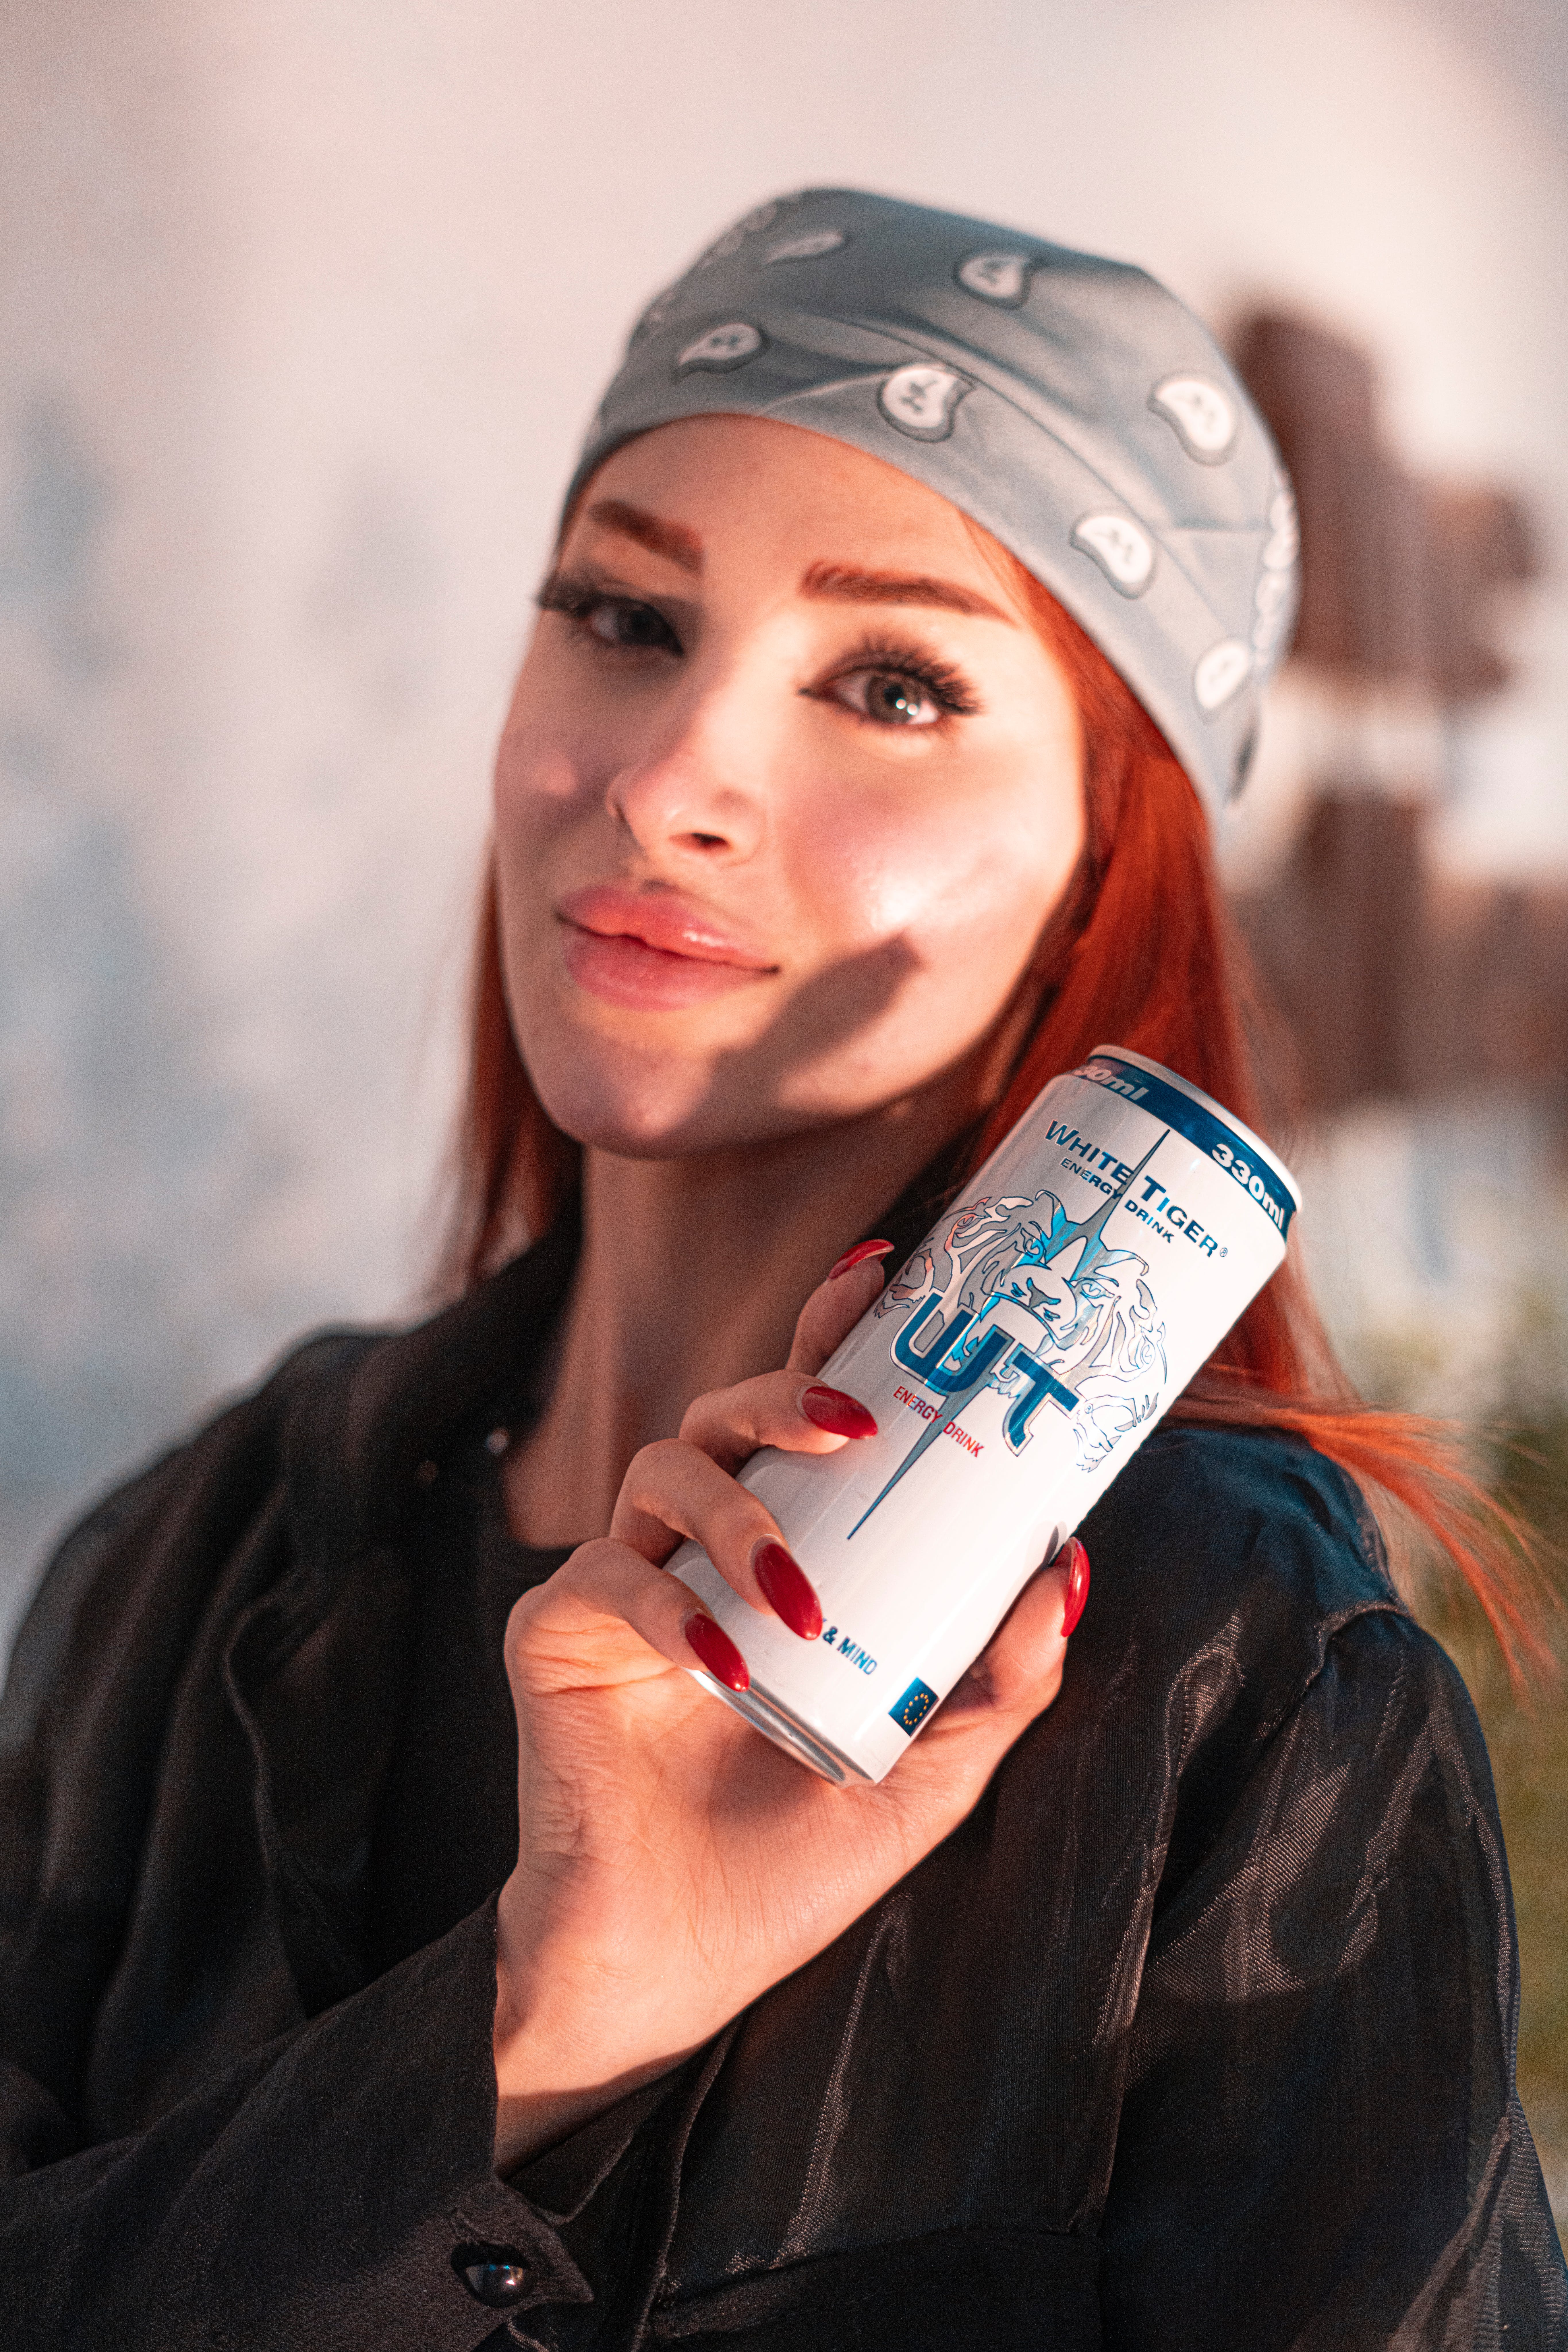
woman, lip, lipstick, flash photography, eyewear, eyelash, headgear, cool, cap, long hair, electric blue, brown hair, blond, tin can, baseball cap, drink, fashion accessory, automotive design, carmine, hair coloring, bangs, drinking, nail, portrait photography, photo shoot, beanie, personal protective equipment, model